Keen Eddie

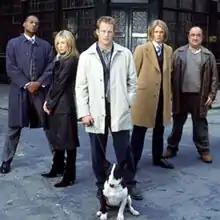
The main cast of "Keen Eddie"

Paramount opted to put the episodes in the order they were aired, not produced, for the DVD release. The most notable evidence of this is Eddie’s map of London, where he tacks a matchbook relating to his adventure, as well as Nigel's re-appearance after he's moved abroad. The number of matchbooks noticeably fluctuates when watched in broadcast order. The episode list below is ordered by their production numbers and not their air dates. The DVD release also replaces the music that was originally used when the show was originally broadcast.